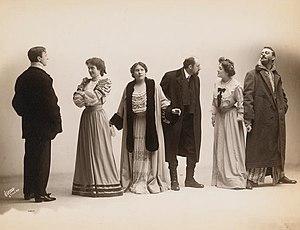
Louis Payne, né le 13 janvier 1873 en Pennsylvanie et mort le 14 août 1953 à Los Angeles, est un acteur américain.